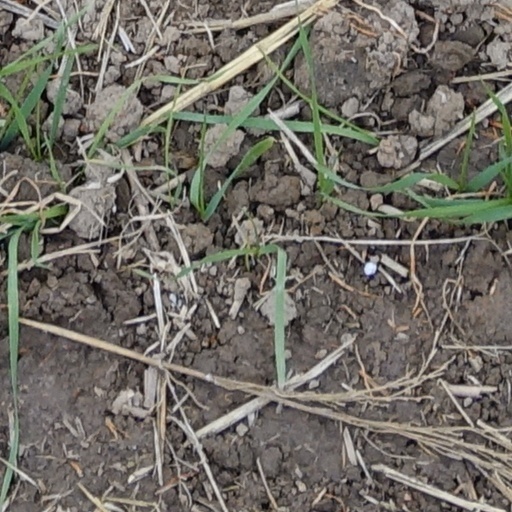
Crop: wheat